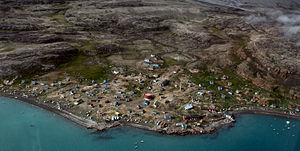
Qaarsut
Qaarsut er en bygd i Qaasuitsup Kommune i Vestgrønland. Bygden ligger på nordkysten af Nuussuaq-halvøen ved foden af det 1977 m høje fjeld Qilertinnguit og ca. 20 km vest for Uummannaq. Indtil januar 2009 tilhørte bygden Uummannaq Kommune. Der var 196 indbyggere i 2010. Befolkningens vigtigste indtægtskilder er sæljagt og fiskeri.